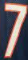
Number: 7